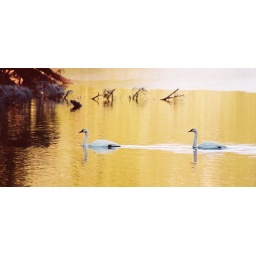
Swans bathed in golden light in Ward lake near Ketchikan Alaska,